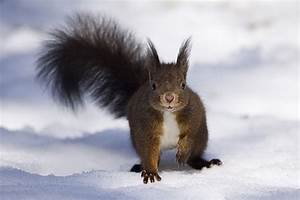
Label: scoiattolo